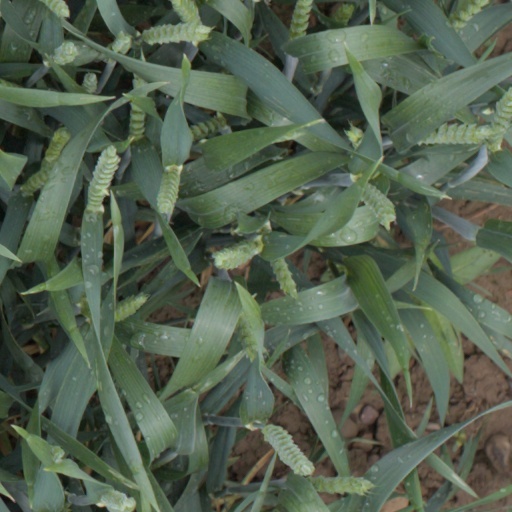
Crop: wheat